The Barbarous Coast

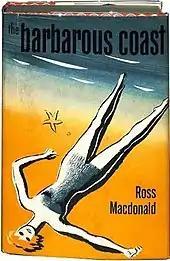
The original Knopf cover

The Barbarous Coast is a 1956 detective novel by Canadian-American author Ross Macdonald, the sixth to feature private investigator Lew Archer and his eleventh novel overall. It was published by Alfred A. Knopf in hardcover, and by Bantam Books as a paperback. The plot follows Archer's attempt to locate a missing young woman who is associated with an upscale country club. The novel takes an acid view of Southern California society that foreshadows Macdonald's later treatment of cross-generational deterministic themes.